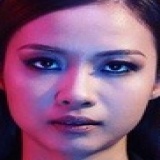
ca sĩ Suboi